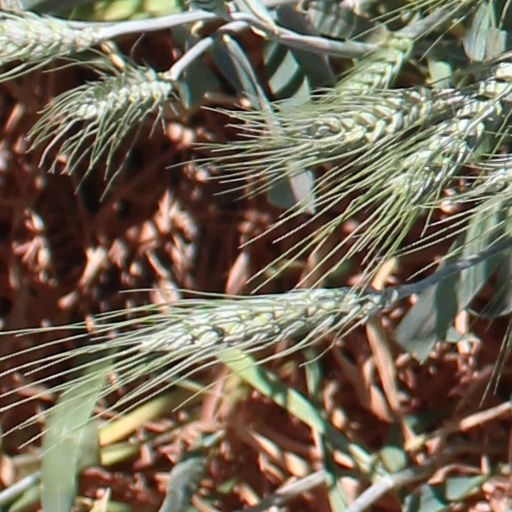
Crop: wheat